Rack 'Em Up

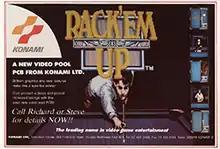

Rack 'Em Up, released as The Hustler in Japan, is a 1987 pool arcade video game developed and published by Konami. It has two game types: 9-Ball and Rotation.